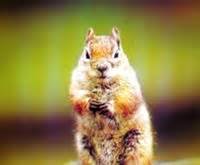
Label: squirrel